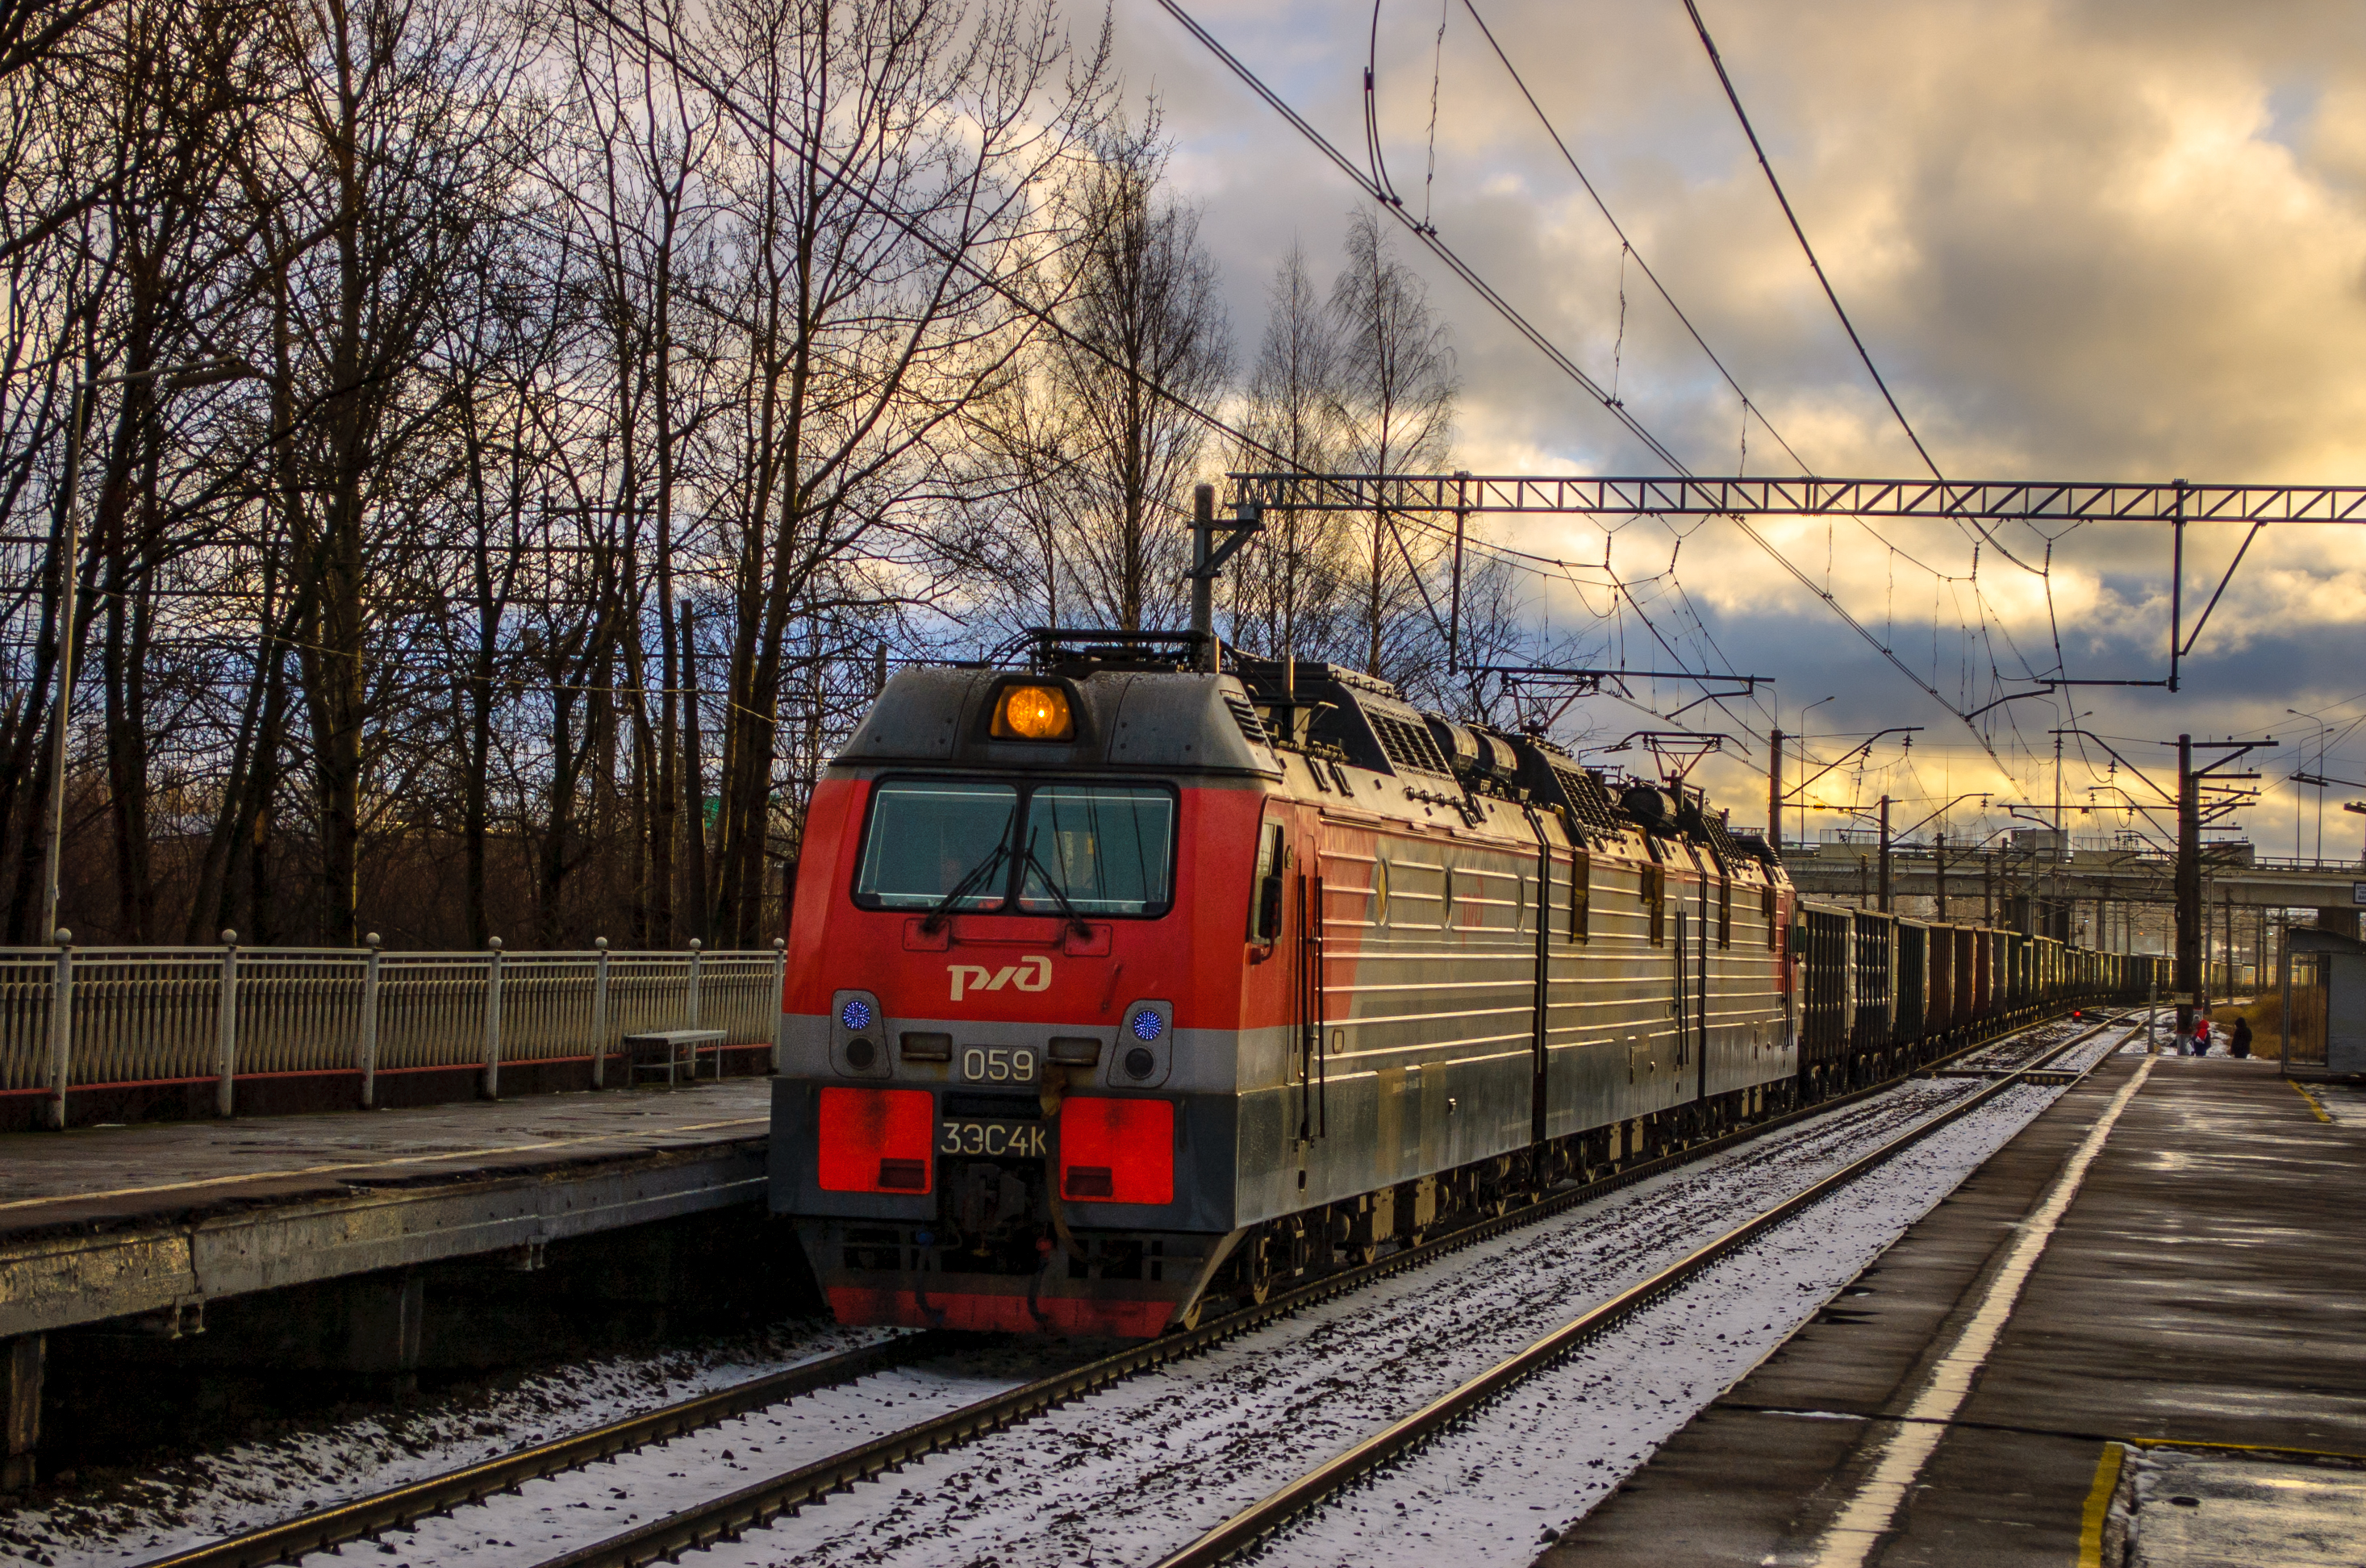
images, train, sky, cloud, plant, rolling stock, vehicle, tree, track, electricity, railway, mode of transport, locomotive, railroad car, rolling, wheel, landscape, overhead power line, public transport, automotive lighting, plain, windscreen wiper, passenger car, public utility, electrical supply, horizon, auto part, metal, electric locomotive, electric blue, steel, winter, metro, wire, machine, city, dusk, evening, transport, train station, electrical network